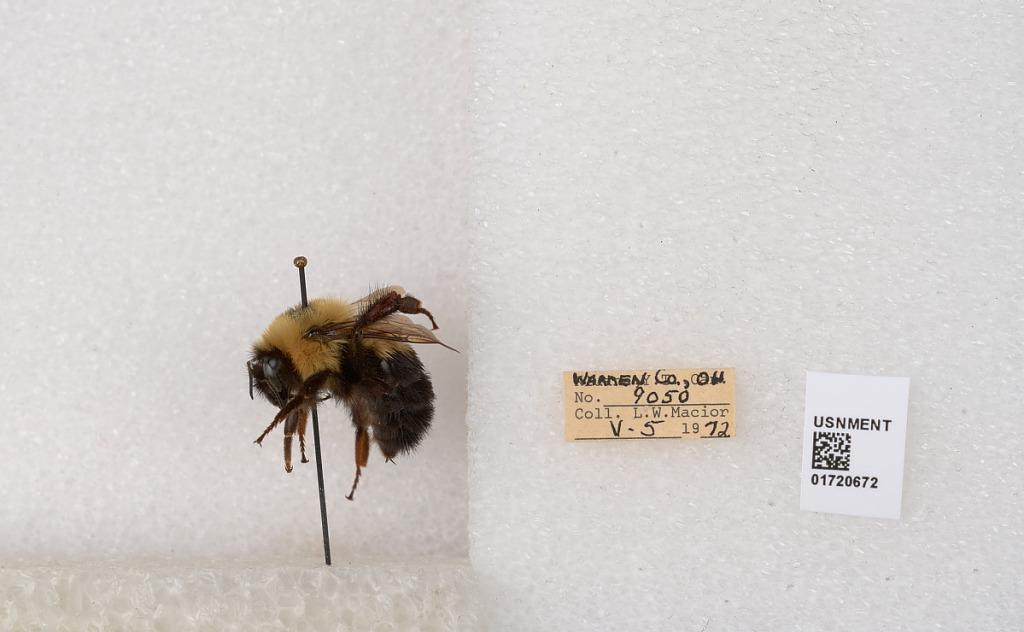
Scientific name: Bombus bimaculatus Cresson
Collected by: L. Macior
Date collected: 1972-5-5
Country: United States
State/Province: Ohio
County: Warren
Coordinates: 39.4276, -84.1668